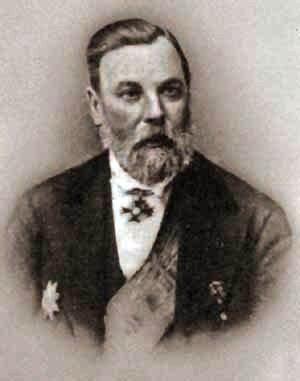
Pavel Ivanovitch Melnikov, né le 25 octobre 1818 à Nijni Novgorod ; mort à Liakhovo le 1ᵉʳ février 1883, est un écrivain russe du XIXᵉ siècle. Il est surtout connu pour son roman Dans les forêts, où il décrit la région de la Volga.